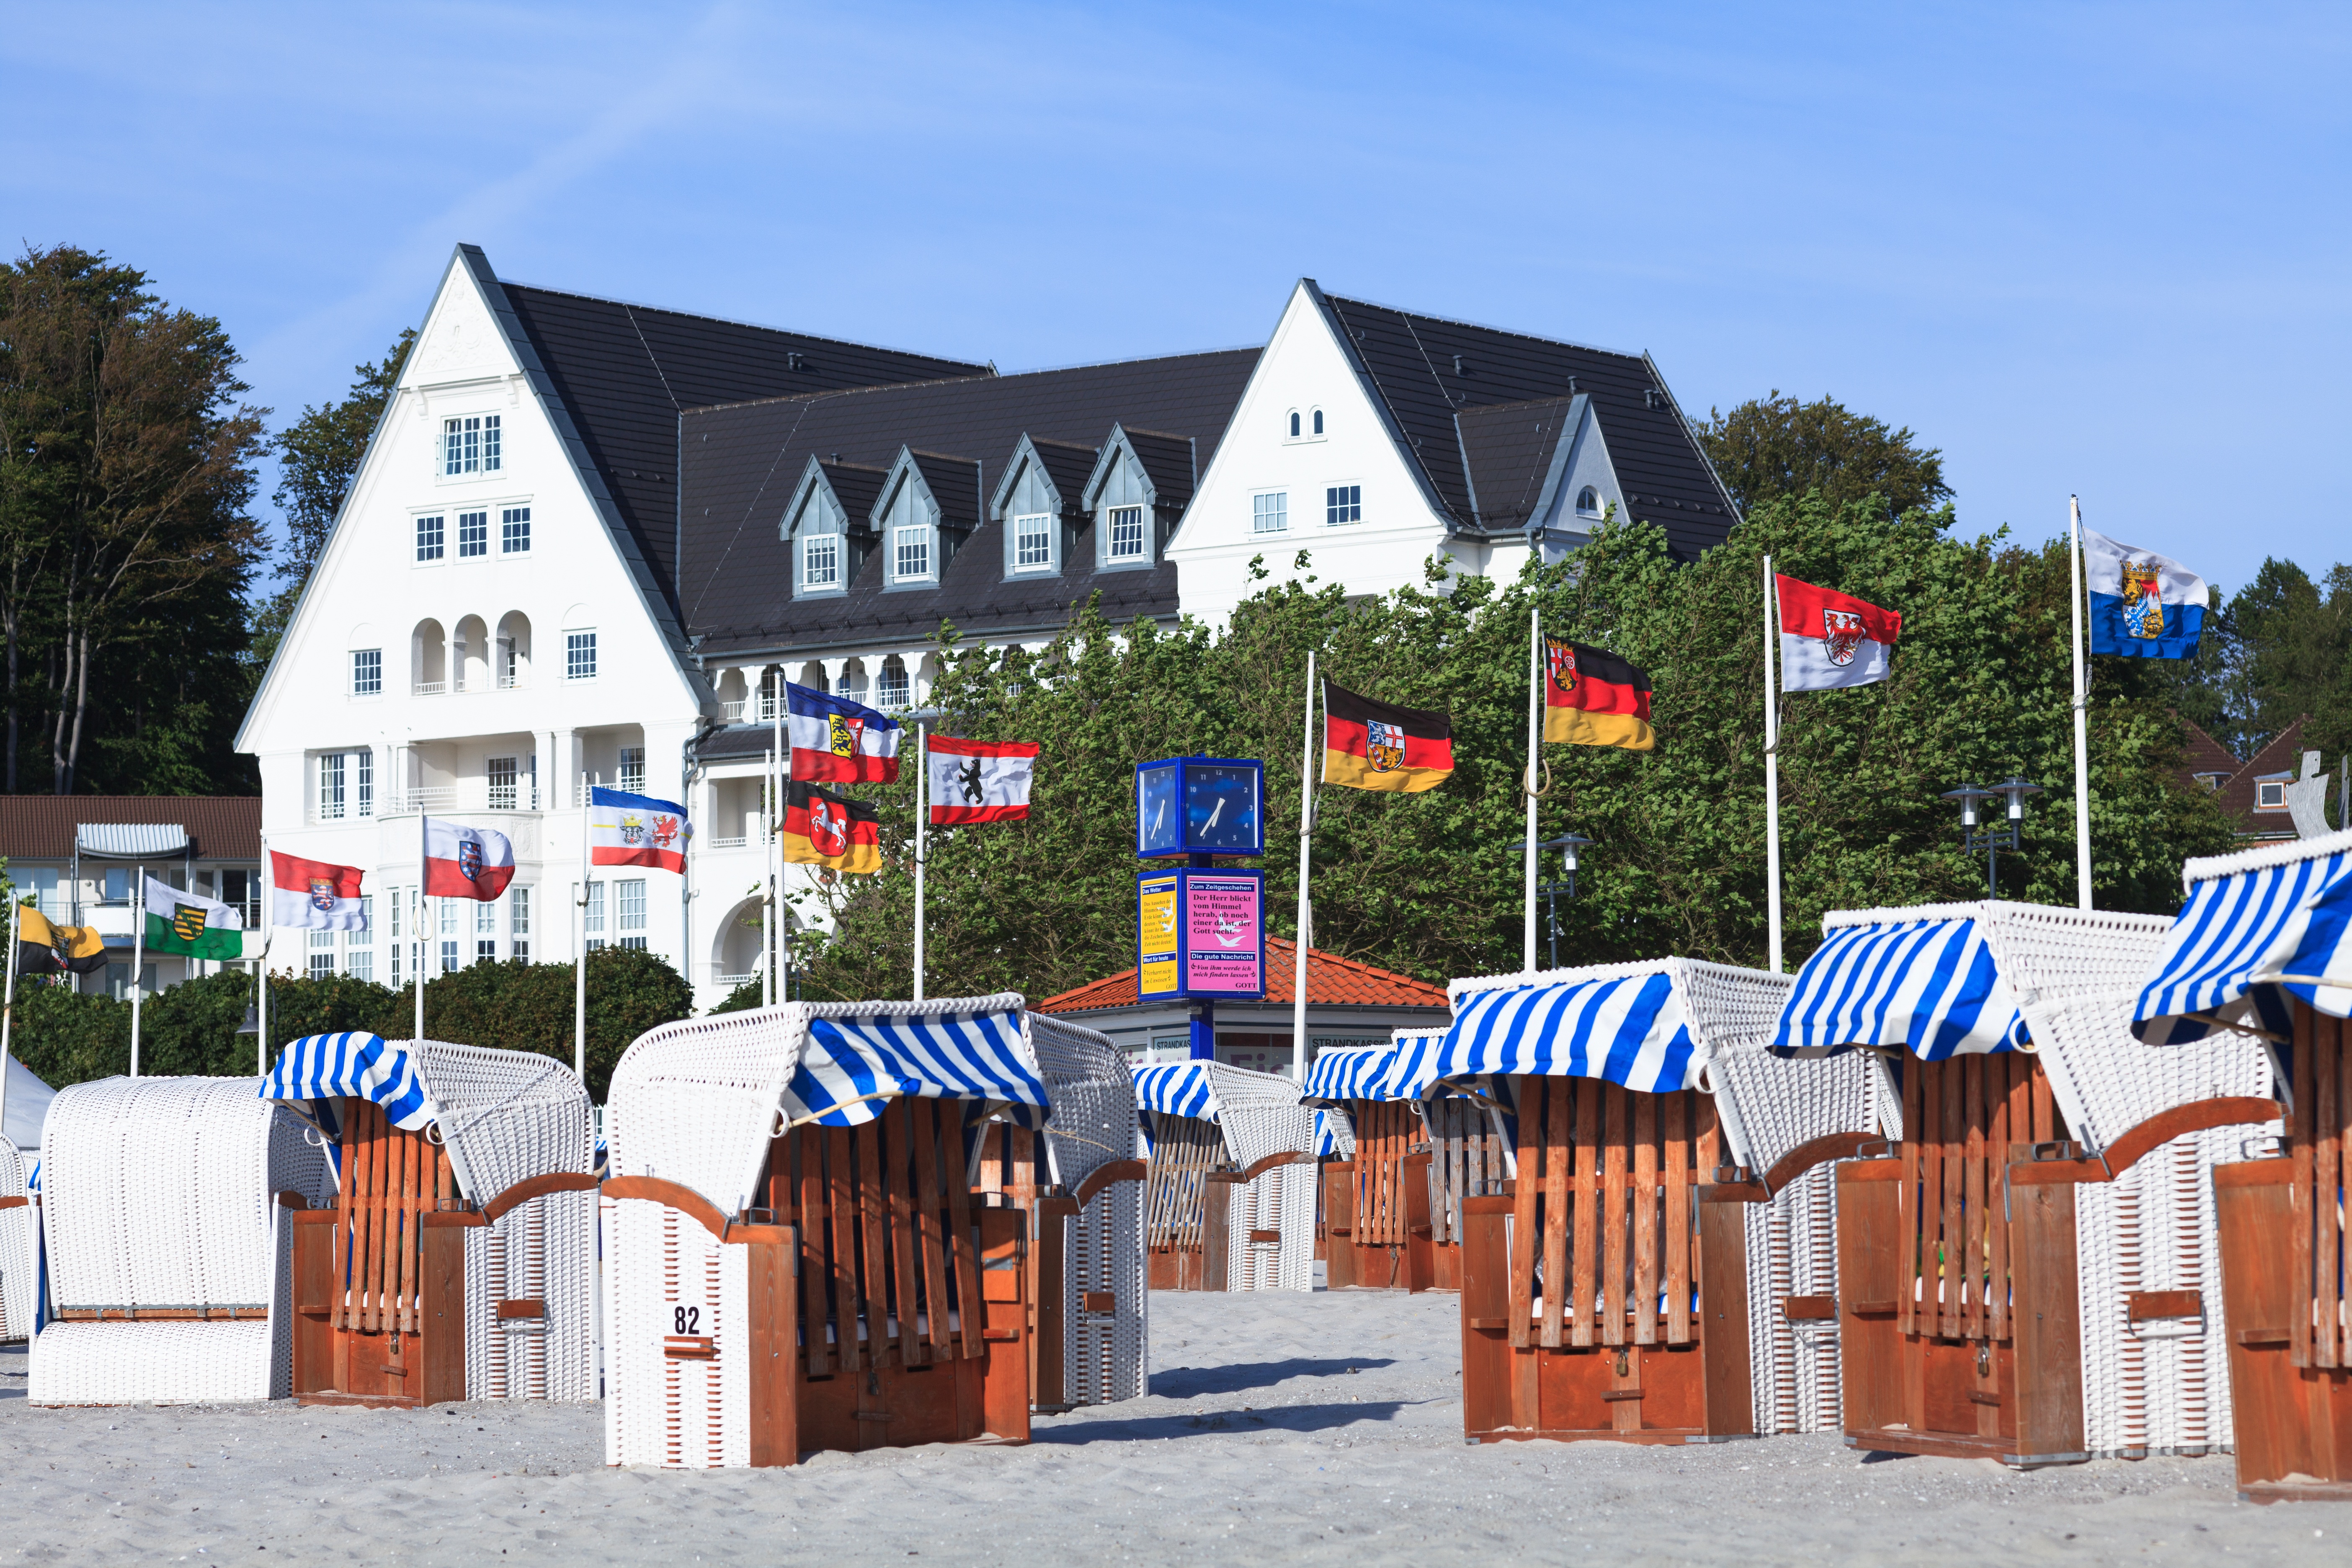
beach, sea, sand, summer, holiday, tourism, holidays, regions, baltic sea, beach chair, clubs, gl cksburg, flagpoles, kurstrand